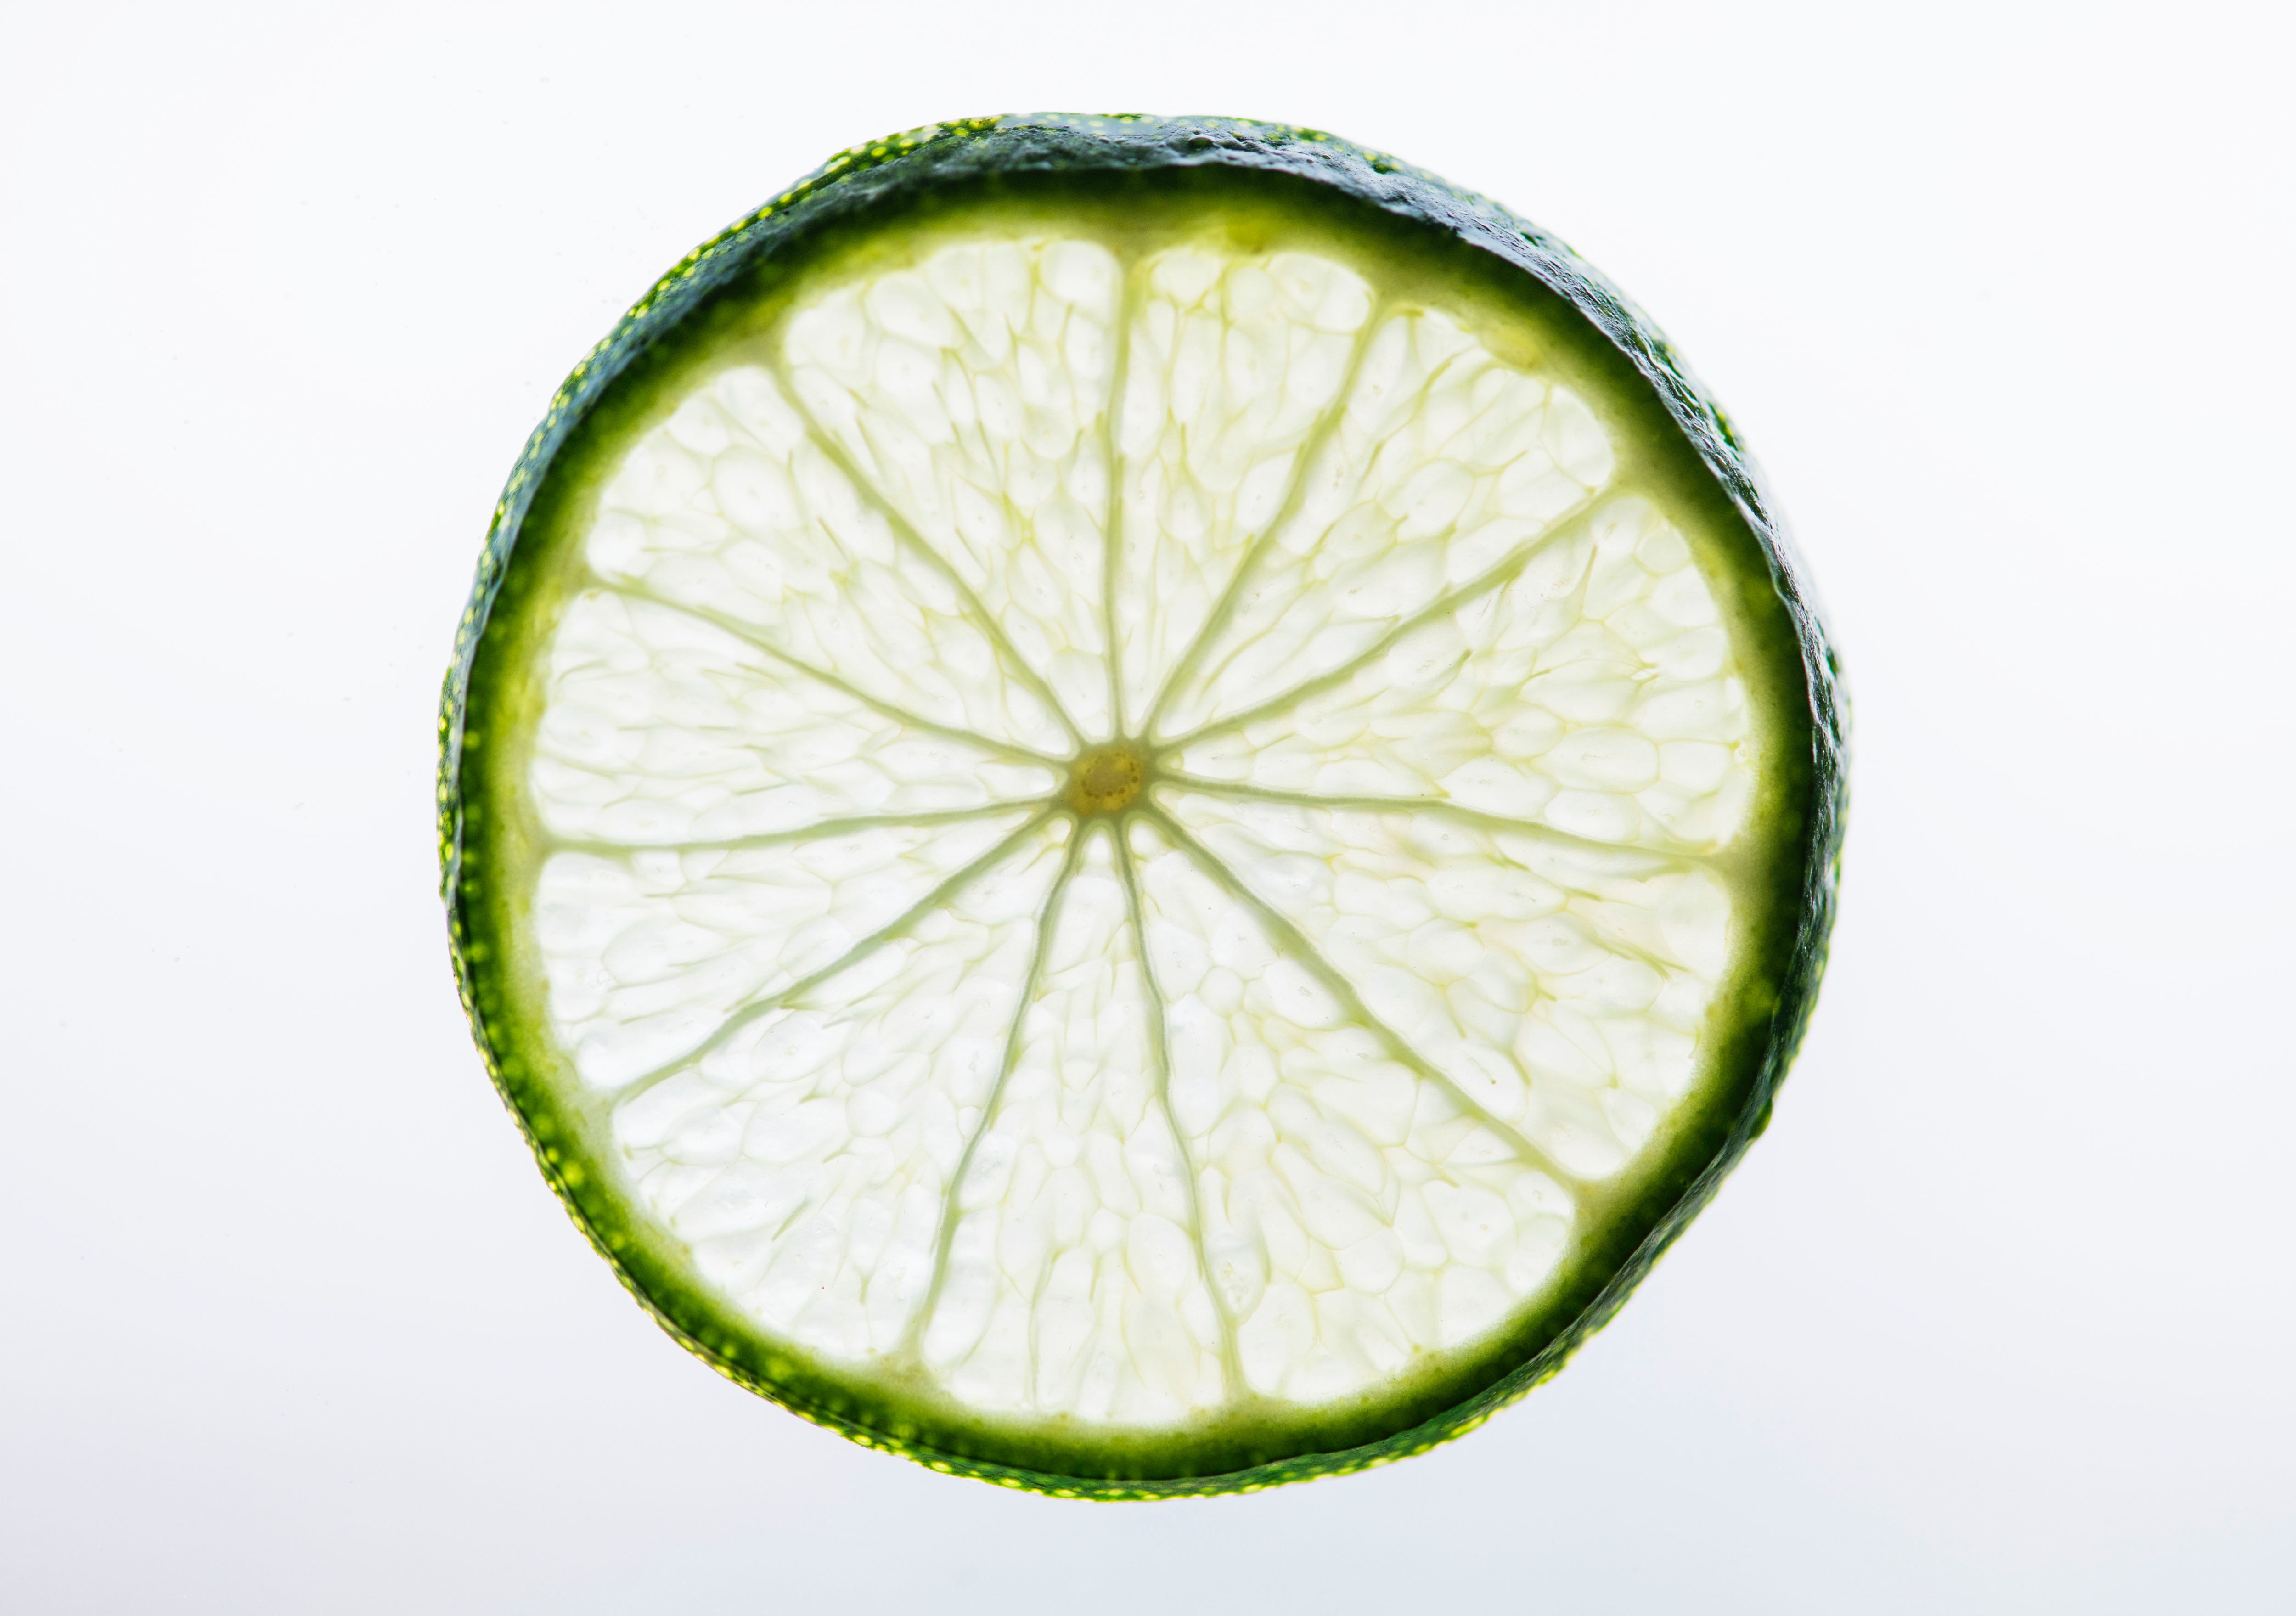
lime, key lime, citrus, lemon, persian lime, fruit, plant, lemon lime, food, citron, sweet lemon, citric acid, seedless fruit, produce, flowering plant